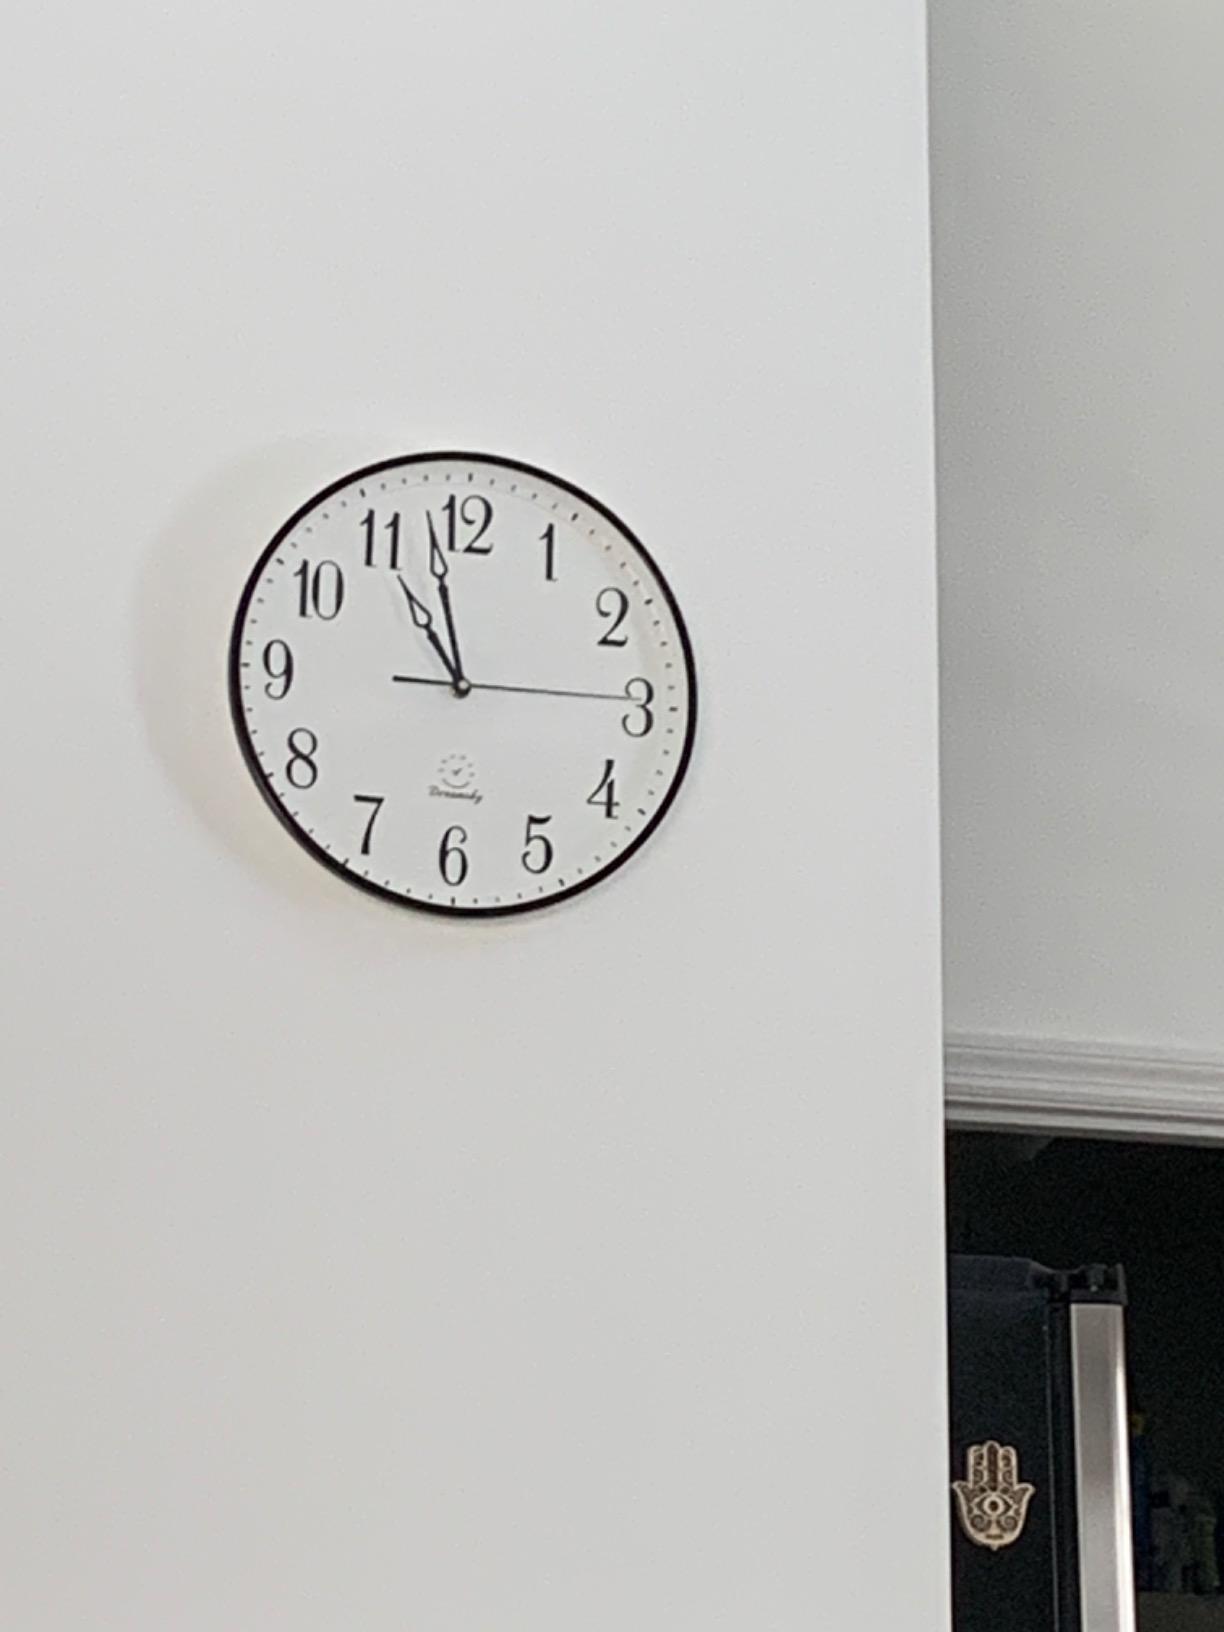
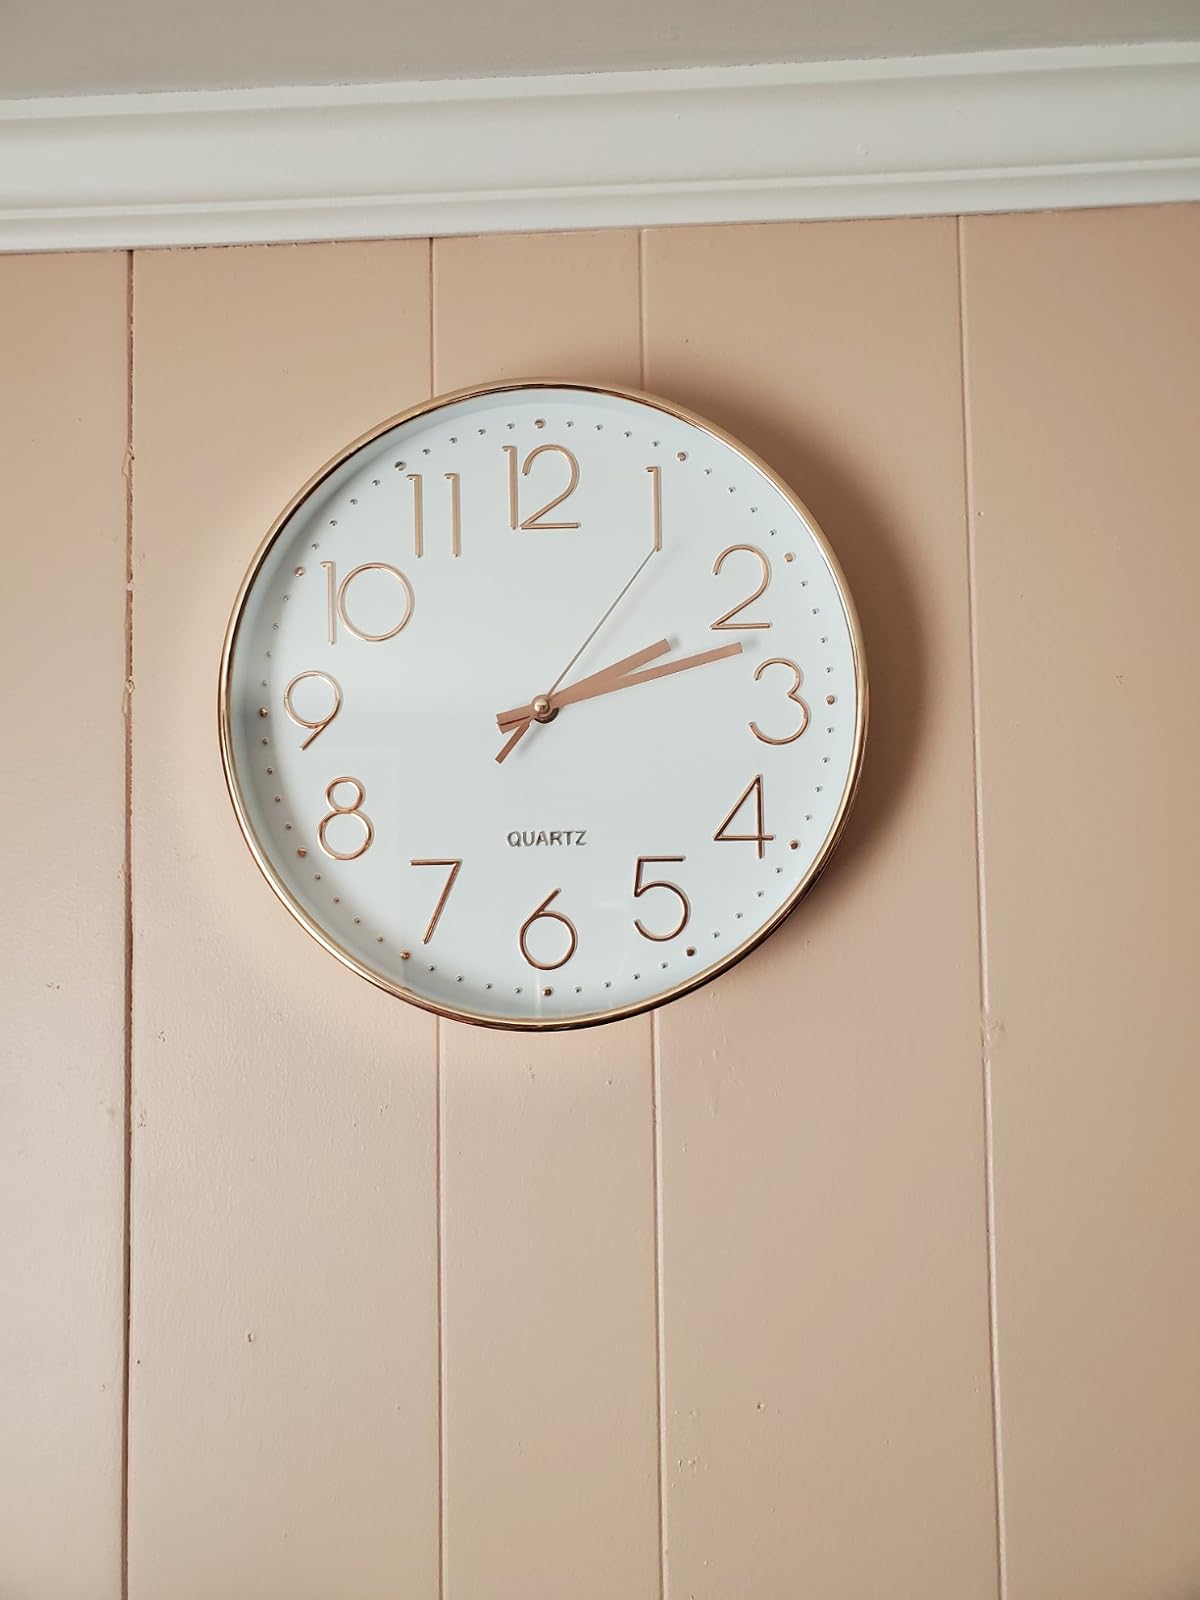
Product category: clock
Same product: no